Czech Republic

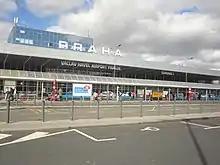
Václav Havel Airport Prague

The Prime Minister and Minister of Foreign Affairs have primary roles in setting foreign policy, although the President also has influence and represents the country abroad. Membership in the European Union and NATO is central to the Czech Republic's foreign policy. The Office for Foreign Relations and Information (ÚZSI) serves as the foreign intelligence agency responsible for espionage and foreign policy briefings, as well as protection of Czech Republic's embassies abroad.